Cummeragunja Reserve

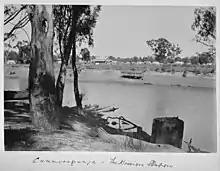
Cummeragunja reserve viewed from across the Murray, 1893

Cummeragunja Reserve or Cummeragunja Station, alternatively spelt Coomeroogunja, Coomeragunja, Cumeroogunga and Cummerguja, was a settlement on the New South Wales side of the Murray River, on the Victorian border near Barmah. It was also referred to as Cumeroogunga Mission, although it was not run by missionaries. The people were mostly Yorta Yorta.